Skjomen Bridge

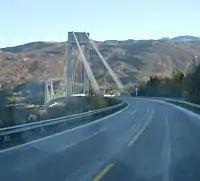
The Skjomen bridge from the south side of the Skjomen fjord

The "Roadblock" task for the fifth episode of "The Amazing Race 17" was filmed at this bridge. The contestant had to rappel down a rope hanging from the bridge and then climb back up the rope.